Knife-cut noodles

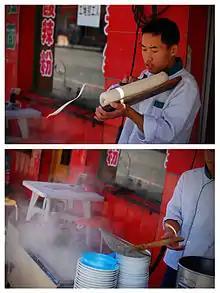
Cutting knife-cut noodles in Datong, Shanxi

The noodles are made by mixing water and flour, and other ingredients to create dough. Cooking oil is added to increase elasticity and chewiness. After resting, the dough chunk is then sliced in a quick motion with strips of dough going directly into the boiling water. Learning the technique to do this can take years, but a skilled chef can slice up to 200 strands per minute. This makes the noodles very fresh.